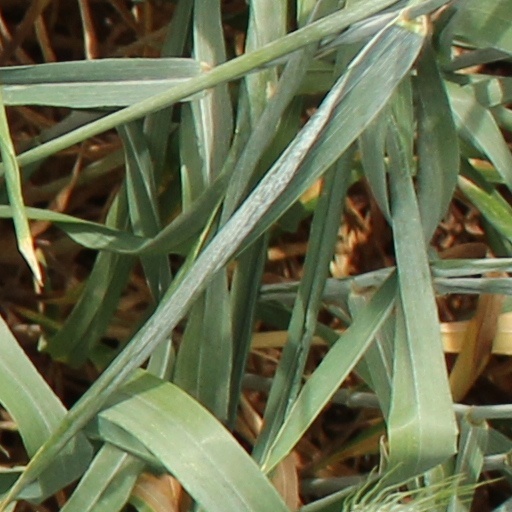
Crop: wheat